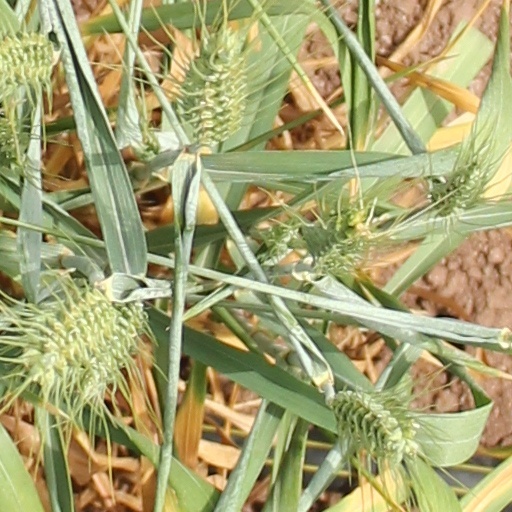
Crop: wheat